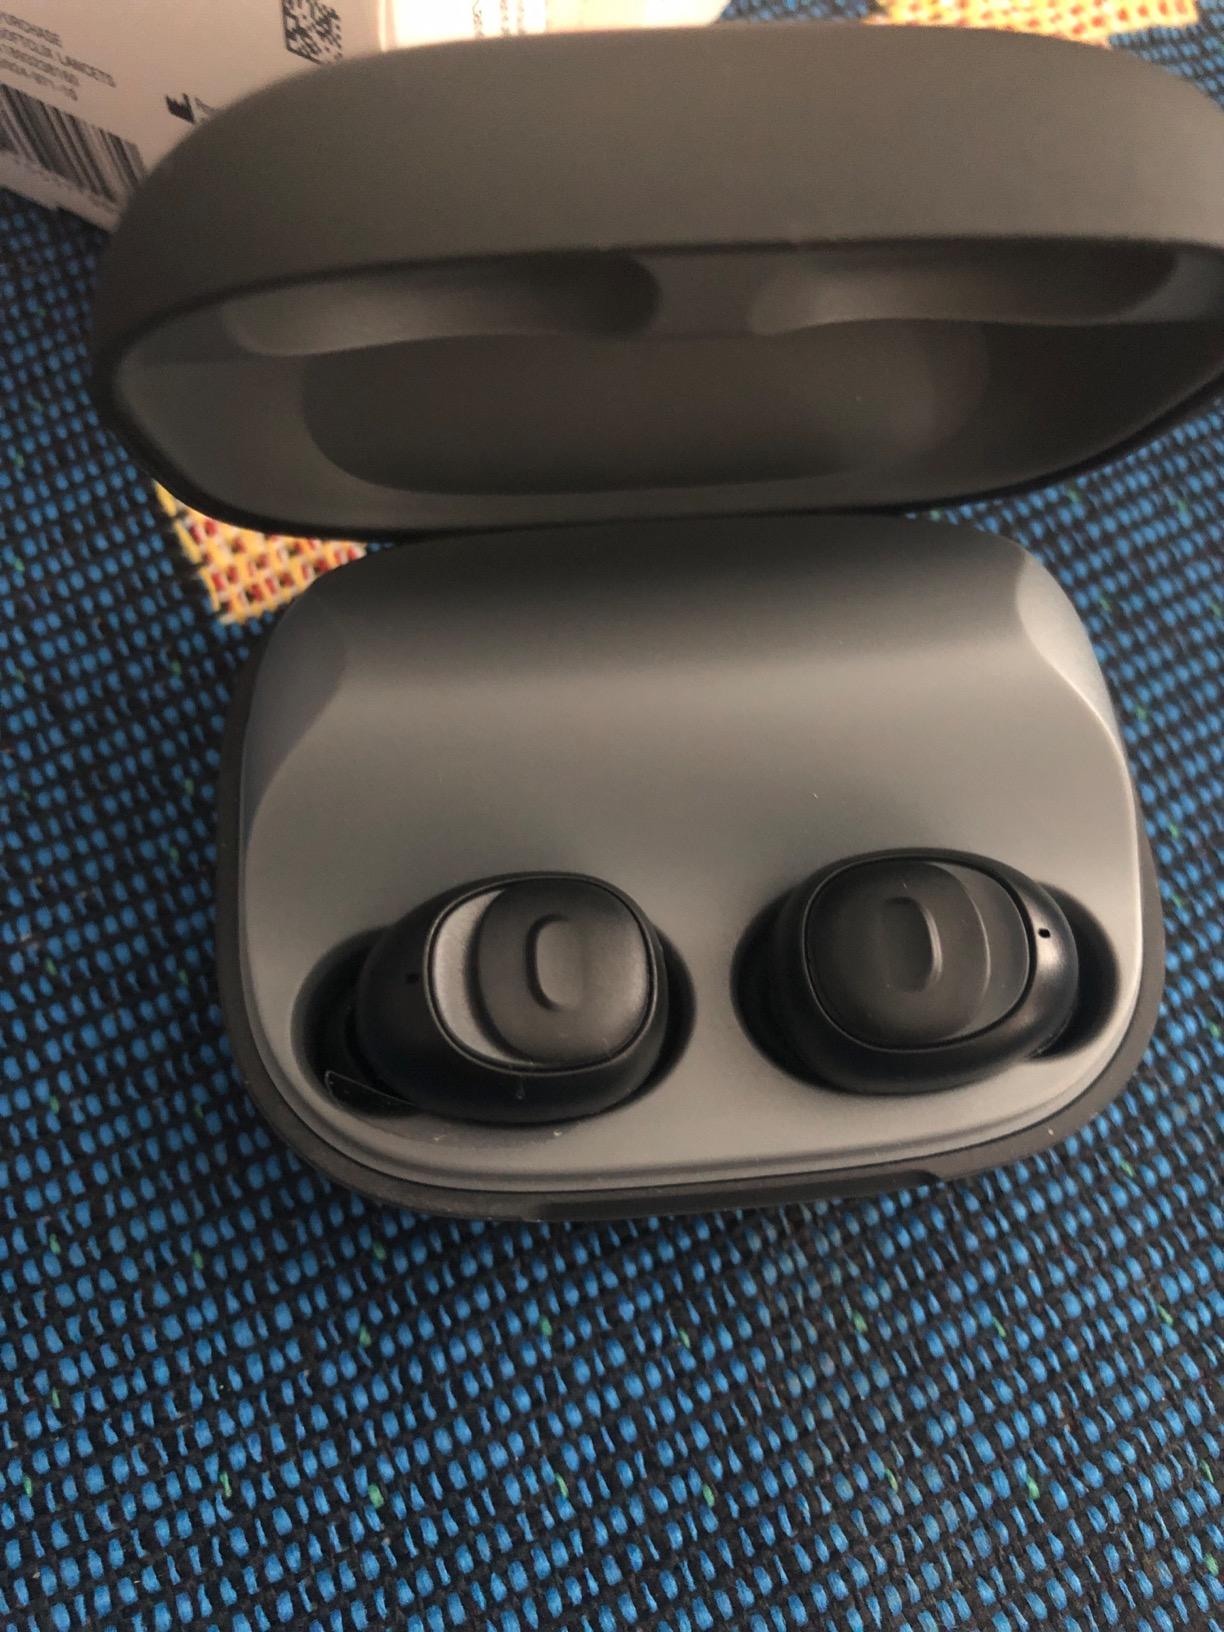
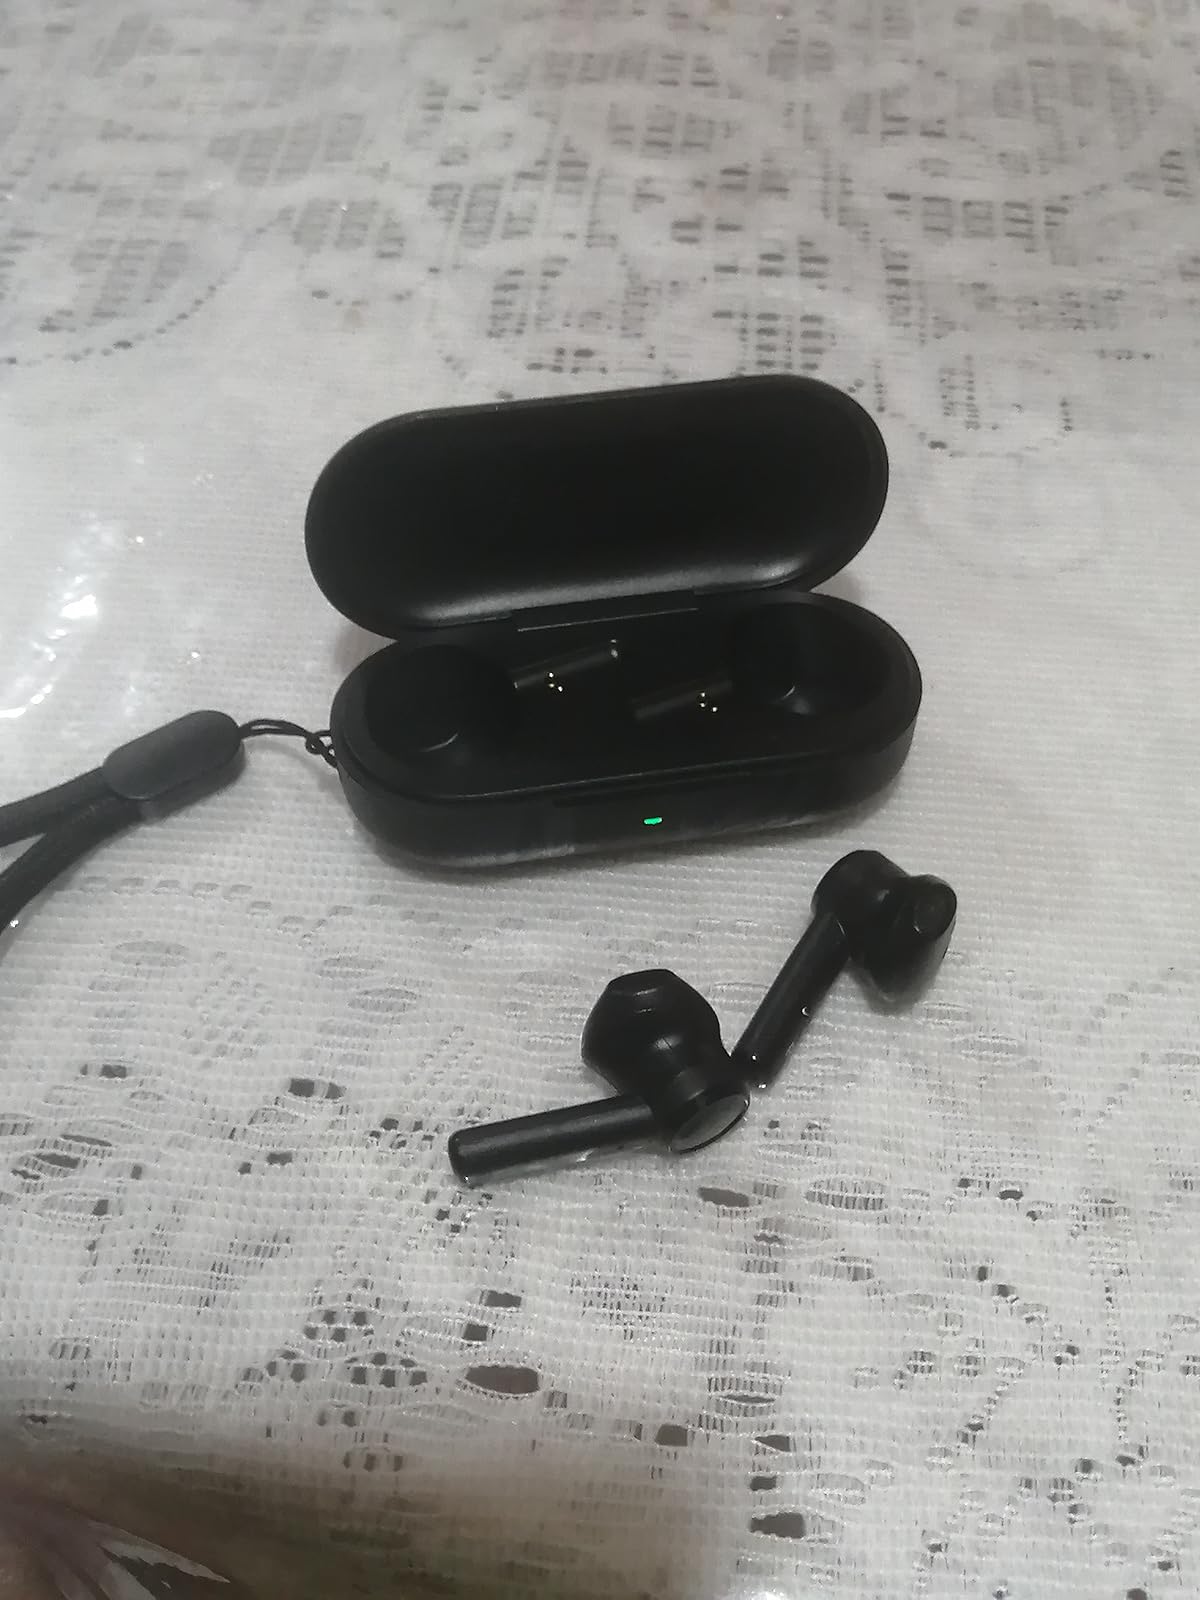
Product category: earbuds
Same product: no